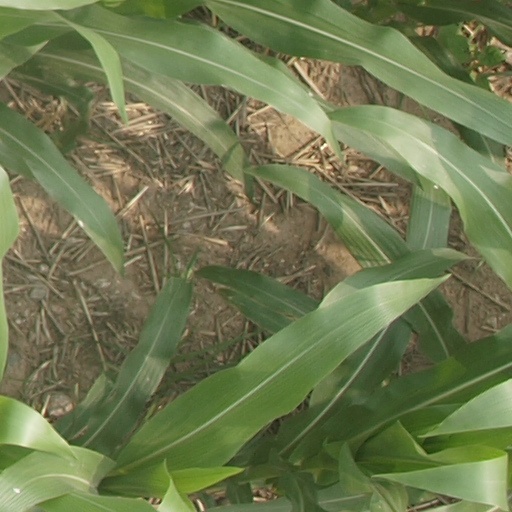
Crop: maize; corn